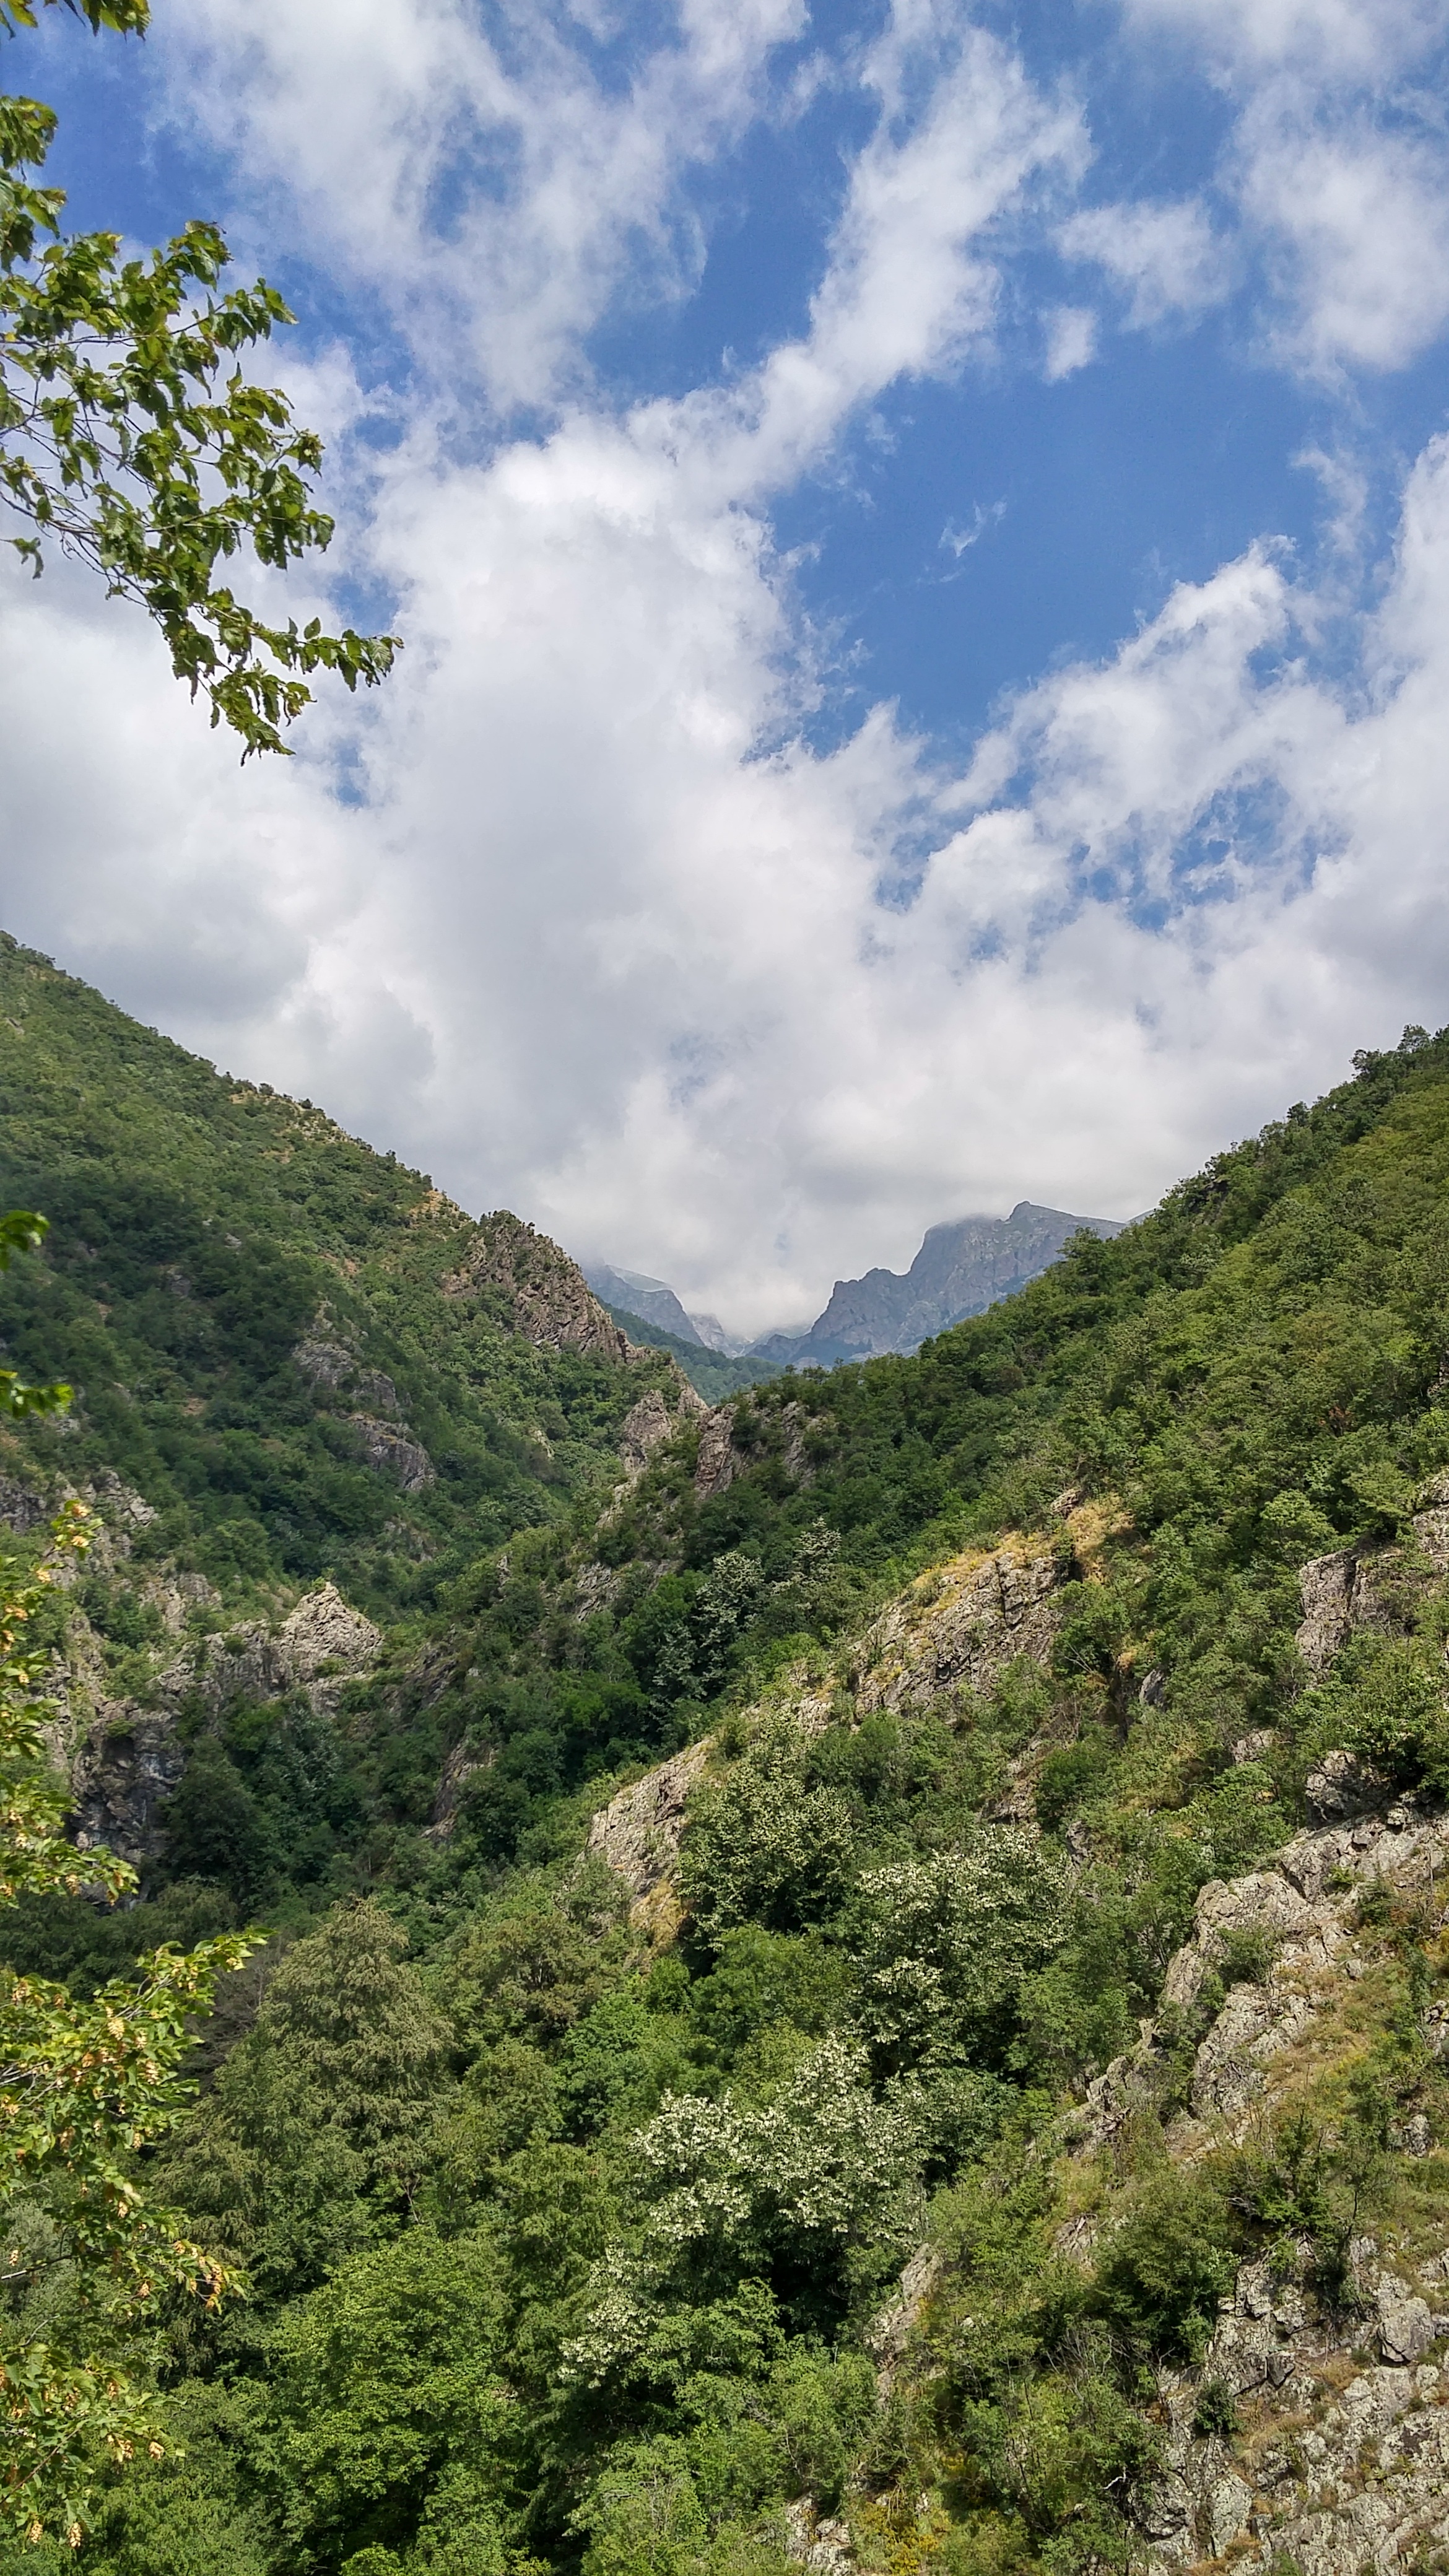
landscape, tree, nature, forest, rock, wilderness, walking, mountain, cloud, meadow, hill, flower, adventure, valley, mountain range, ridge, plateau, habitat, ecosystem, bulgaria, landform, white river, natural environment, geographical feature, mountainous landforms, eco trail